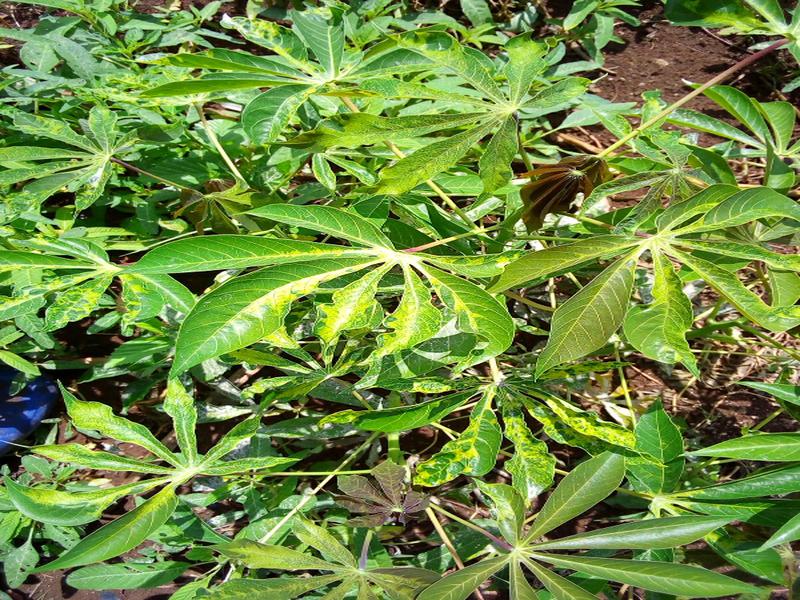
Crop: cassava
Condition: mosaic_disease